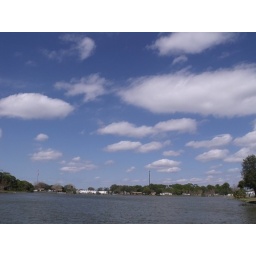
clouds in the cold blue sky